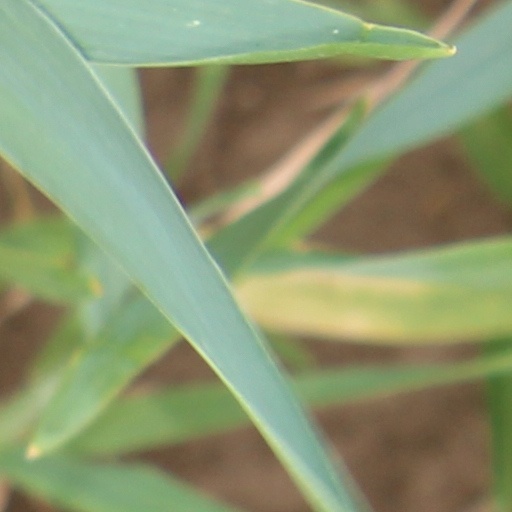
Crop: wheat